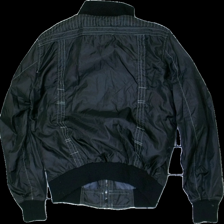
View: back
Type: Jacket
Category: Unisex
Brand: Not in the list
Brand text on label: Smog Royal
Colors: Black
Material: 100% polyester
Pattern: Logo print
Cut: Regular
Size: L
Season: All
Price range: <50
Recommended usage: Reuse